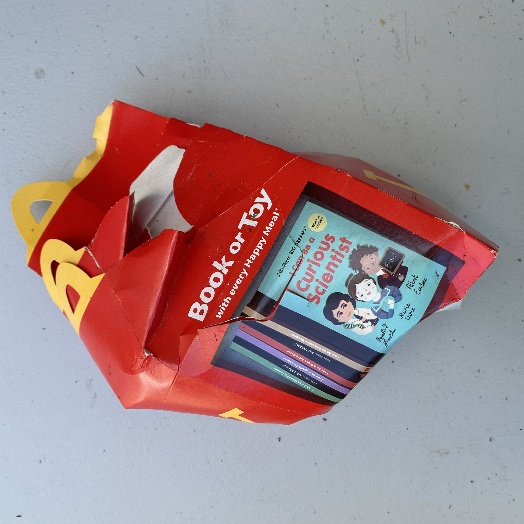
Label: Cardboard